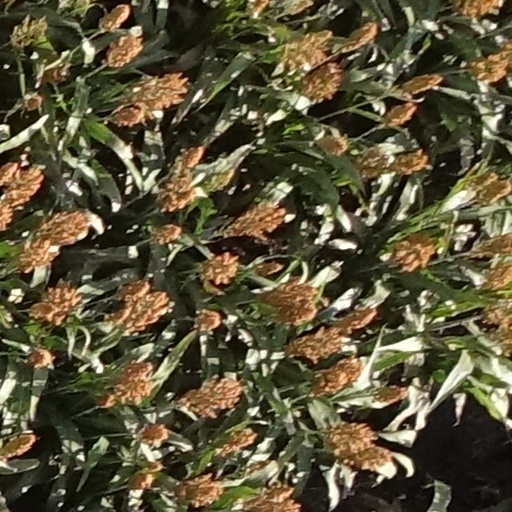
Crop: sorghum